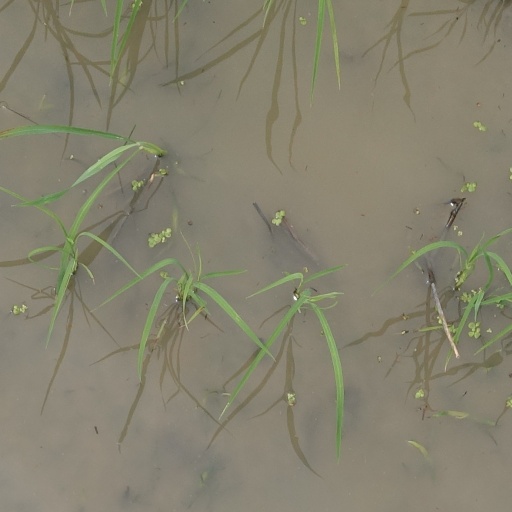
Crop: rice